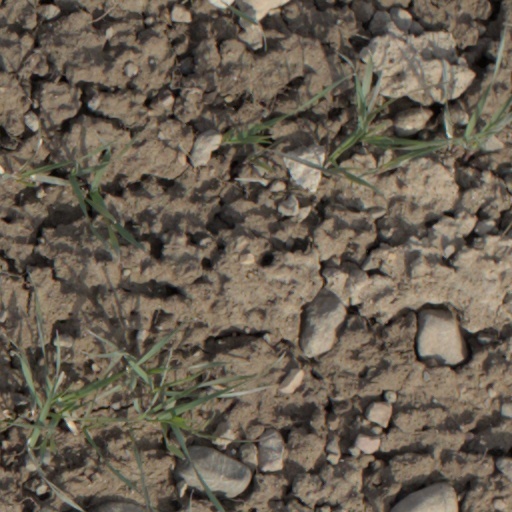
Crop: wheat